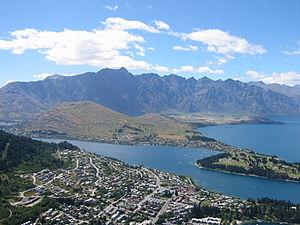
Les Remarkables sont une chaîne de montagnes de Nouvelle-Zélande située dans l'Île du Sud non loin de Queenstown. Elle est parcourue sur toute sa longueur par le quart sud de la frontière entre le district de Queenstown-Lakes, à l'ouest, et celui de Central Otago, à l'est.